Jack Komboy

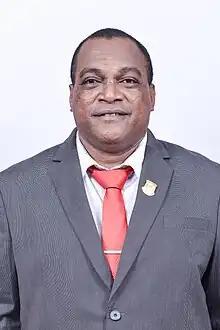
Komboy in 2019

Jack Komboy (born 18 April 1977 in Jayapura, Papua) is an Indonesian former footballer, he normally plays as a defender and his height 180 cm. Before he played for PSM Makassar, he played for Persipura Jayapura from 1998 to 2002 and he went back again to Persipura from 2005 until 2010. After retired as a footballer, he became a member of Provincial People's Representative Council (DPRP) in Papua.